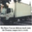
Label: truck